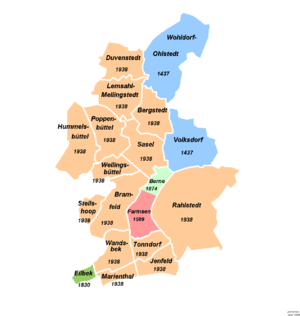
Bezirke i Hamborg / Bezirker og deres bydele / Bezirk Wandsbek
Årstal for overførsel til Hamborg
Siden 1951 har Hamborg været inddelt i syv bezirke, som pr. 1. januar 2011 består af i alt 104 bydele. Bydelenes navne og grænser er ofte historiske, men der er også bydele af nyere herkomst. Af statistiske årsager er mange bydele yderligere opdelt i et eller flere kvarterer. Pr. 1. januar 2011 er der i alt 181 kvarterer.